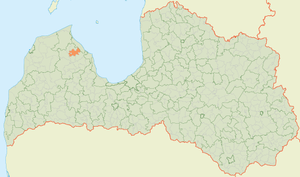
Ārlavas pagasts
Ārlavas pagasts' placering i Letland
Ārlavas pagasts er en territorial enhed i Talsu novads i Letland. Pagasten havde 1.233 indbyggere i 2010 og omfatter et areal på 134,50 kvadratkilometer. Hovedbyen i pagasten er Valdemārpils.